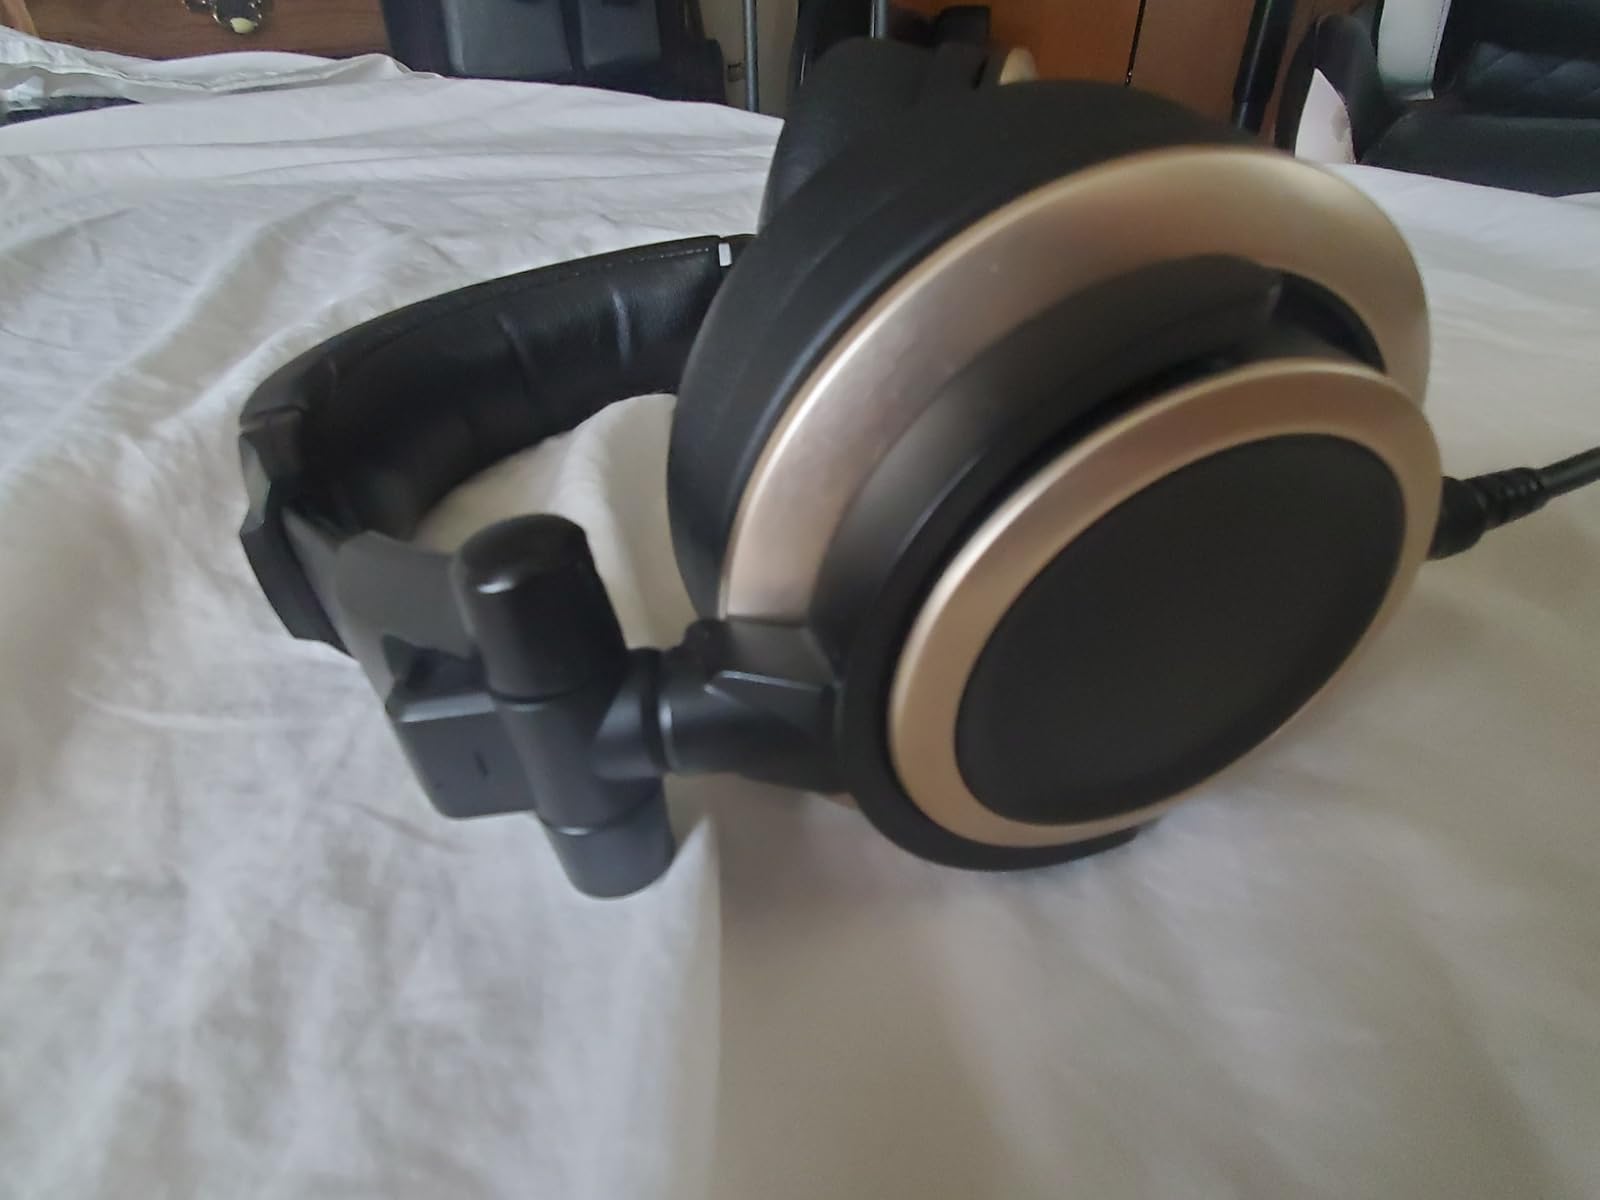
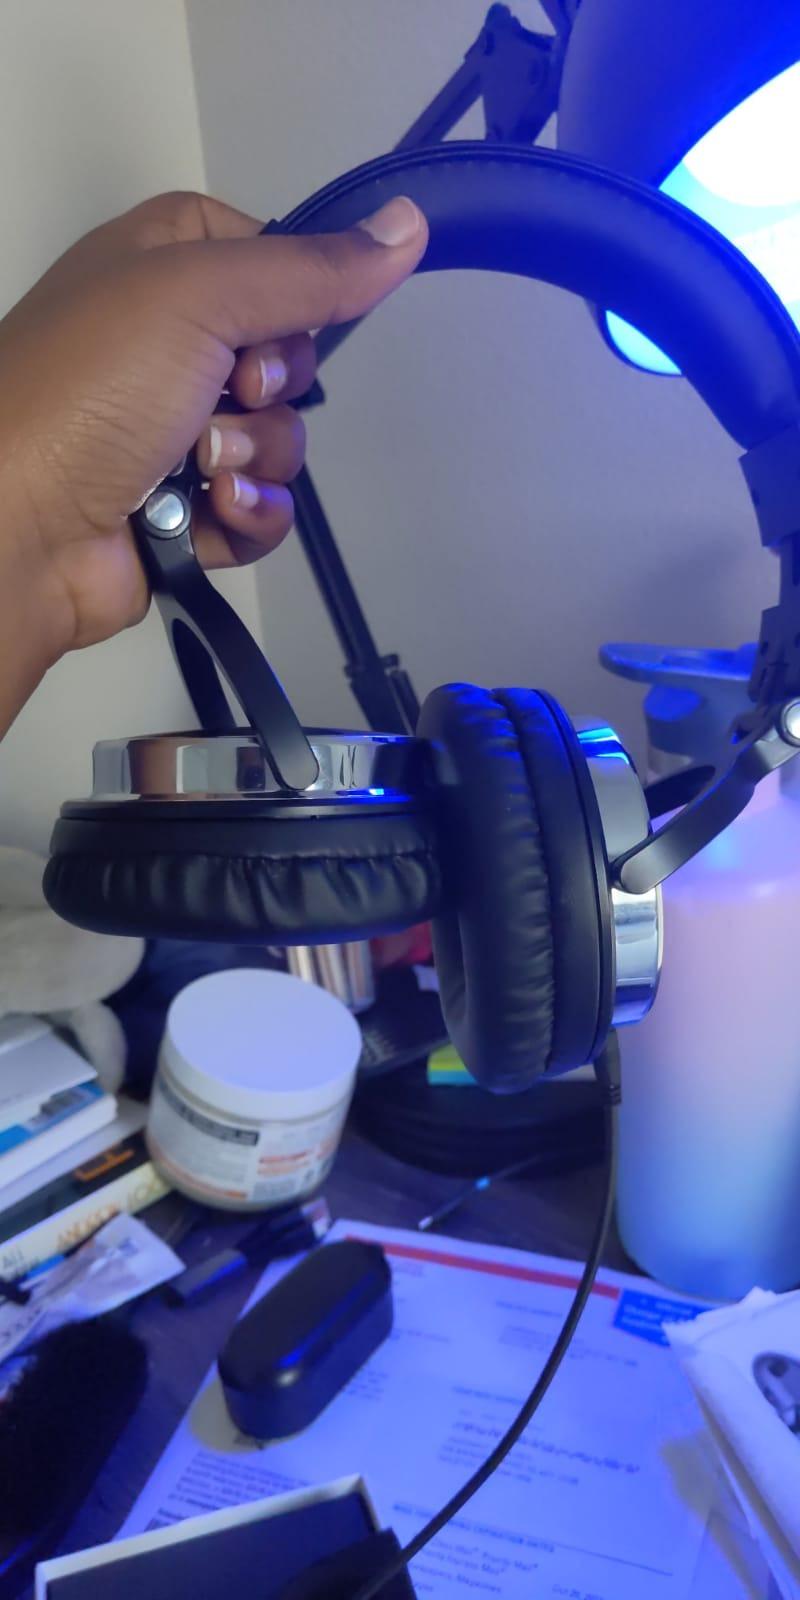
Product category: headphones
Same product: no